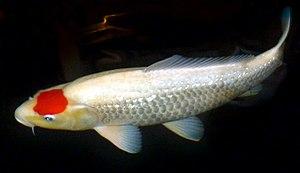
La carpe koï ou carpe d'ornement est un poisson appartenant à une des variétés ornementales de la carpe commune. Aujourd'hui prisée dans le monde entier, le développement de carpes ornementales est initialement apparu en Chine, en Corée, au Japon et au Vietnam. Ce poisson d'eau douce a été obtenu à partir de croisements entre individus sélectionnés de la Carpe commune qui vivait à l'origine dans les étangs servant de réservoirs aux rizières. Essentiellement végétarienne, cette carpe n'est pas un prédateur malgré sa grande taille. Ces poissons arborent diverses couleurs : rouge, blanc, jaune, noir, etc. Certaines variétés colorées sont très prisées par les collectionneurs et atteignent des prix énormes alors qu'elles ne sont encore âgées que d'environ deux ans. En Asie du Sud-Est, les koïs sont considérées comme un symbole d'amour et de virilité.